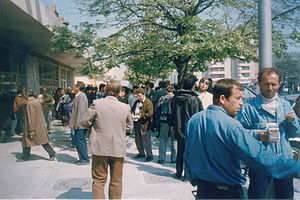
Albanien / Historie / Fjerde republik
Albanske optøjer i 1997 i Vlorë.
Albanien, officielt Republikken Albanien, er en suveræn stat i Sydøsteuropa. Albanien er omgivet af Montenegro i nordvest, Kosovo i nordøst, Republikken Nordmakedonien i øst og Grækenland i syd og sydøst. Det har en kyst til Adriaterhavet i vest og sydvest. Landet er mindre end 72 kilometer fra Italien over Otrantostrædet, som forbinder Adriaterhavet til det Ioniske Hav.